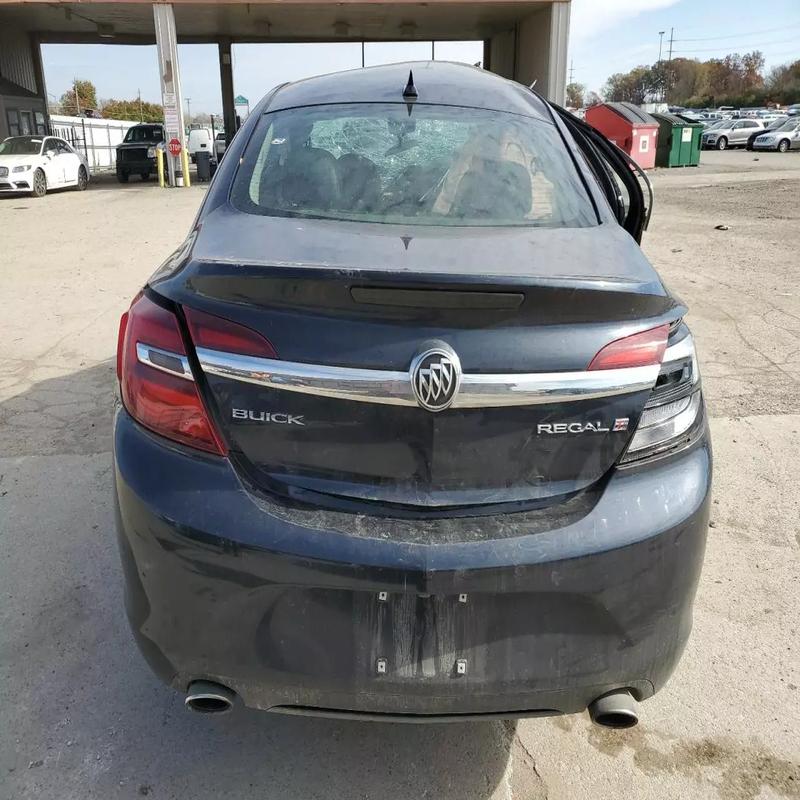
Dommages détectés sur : plaque d'immatriculation arrière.
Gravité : mineur